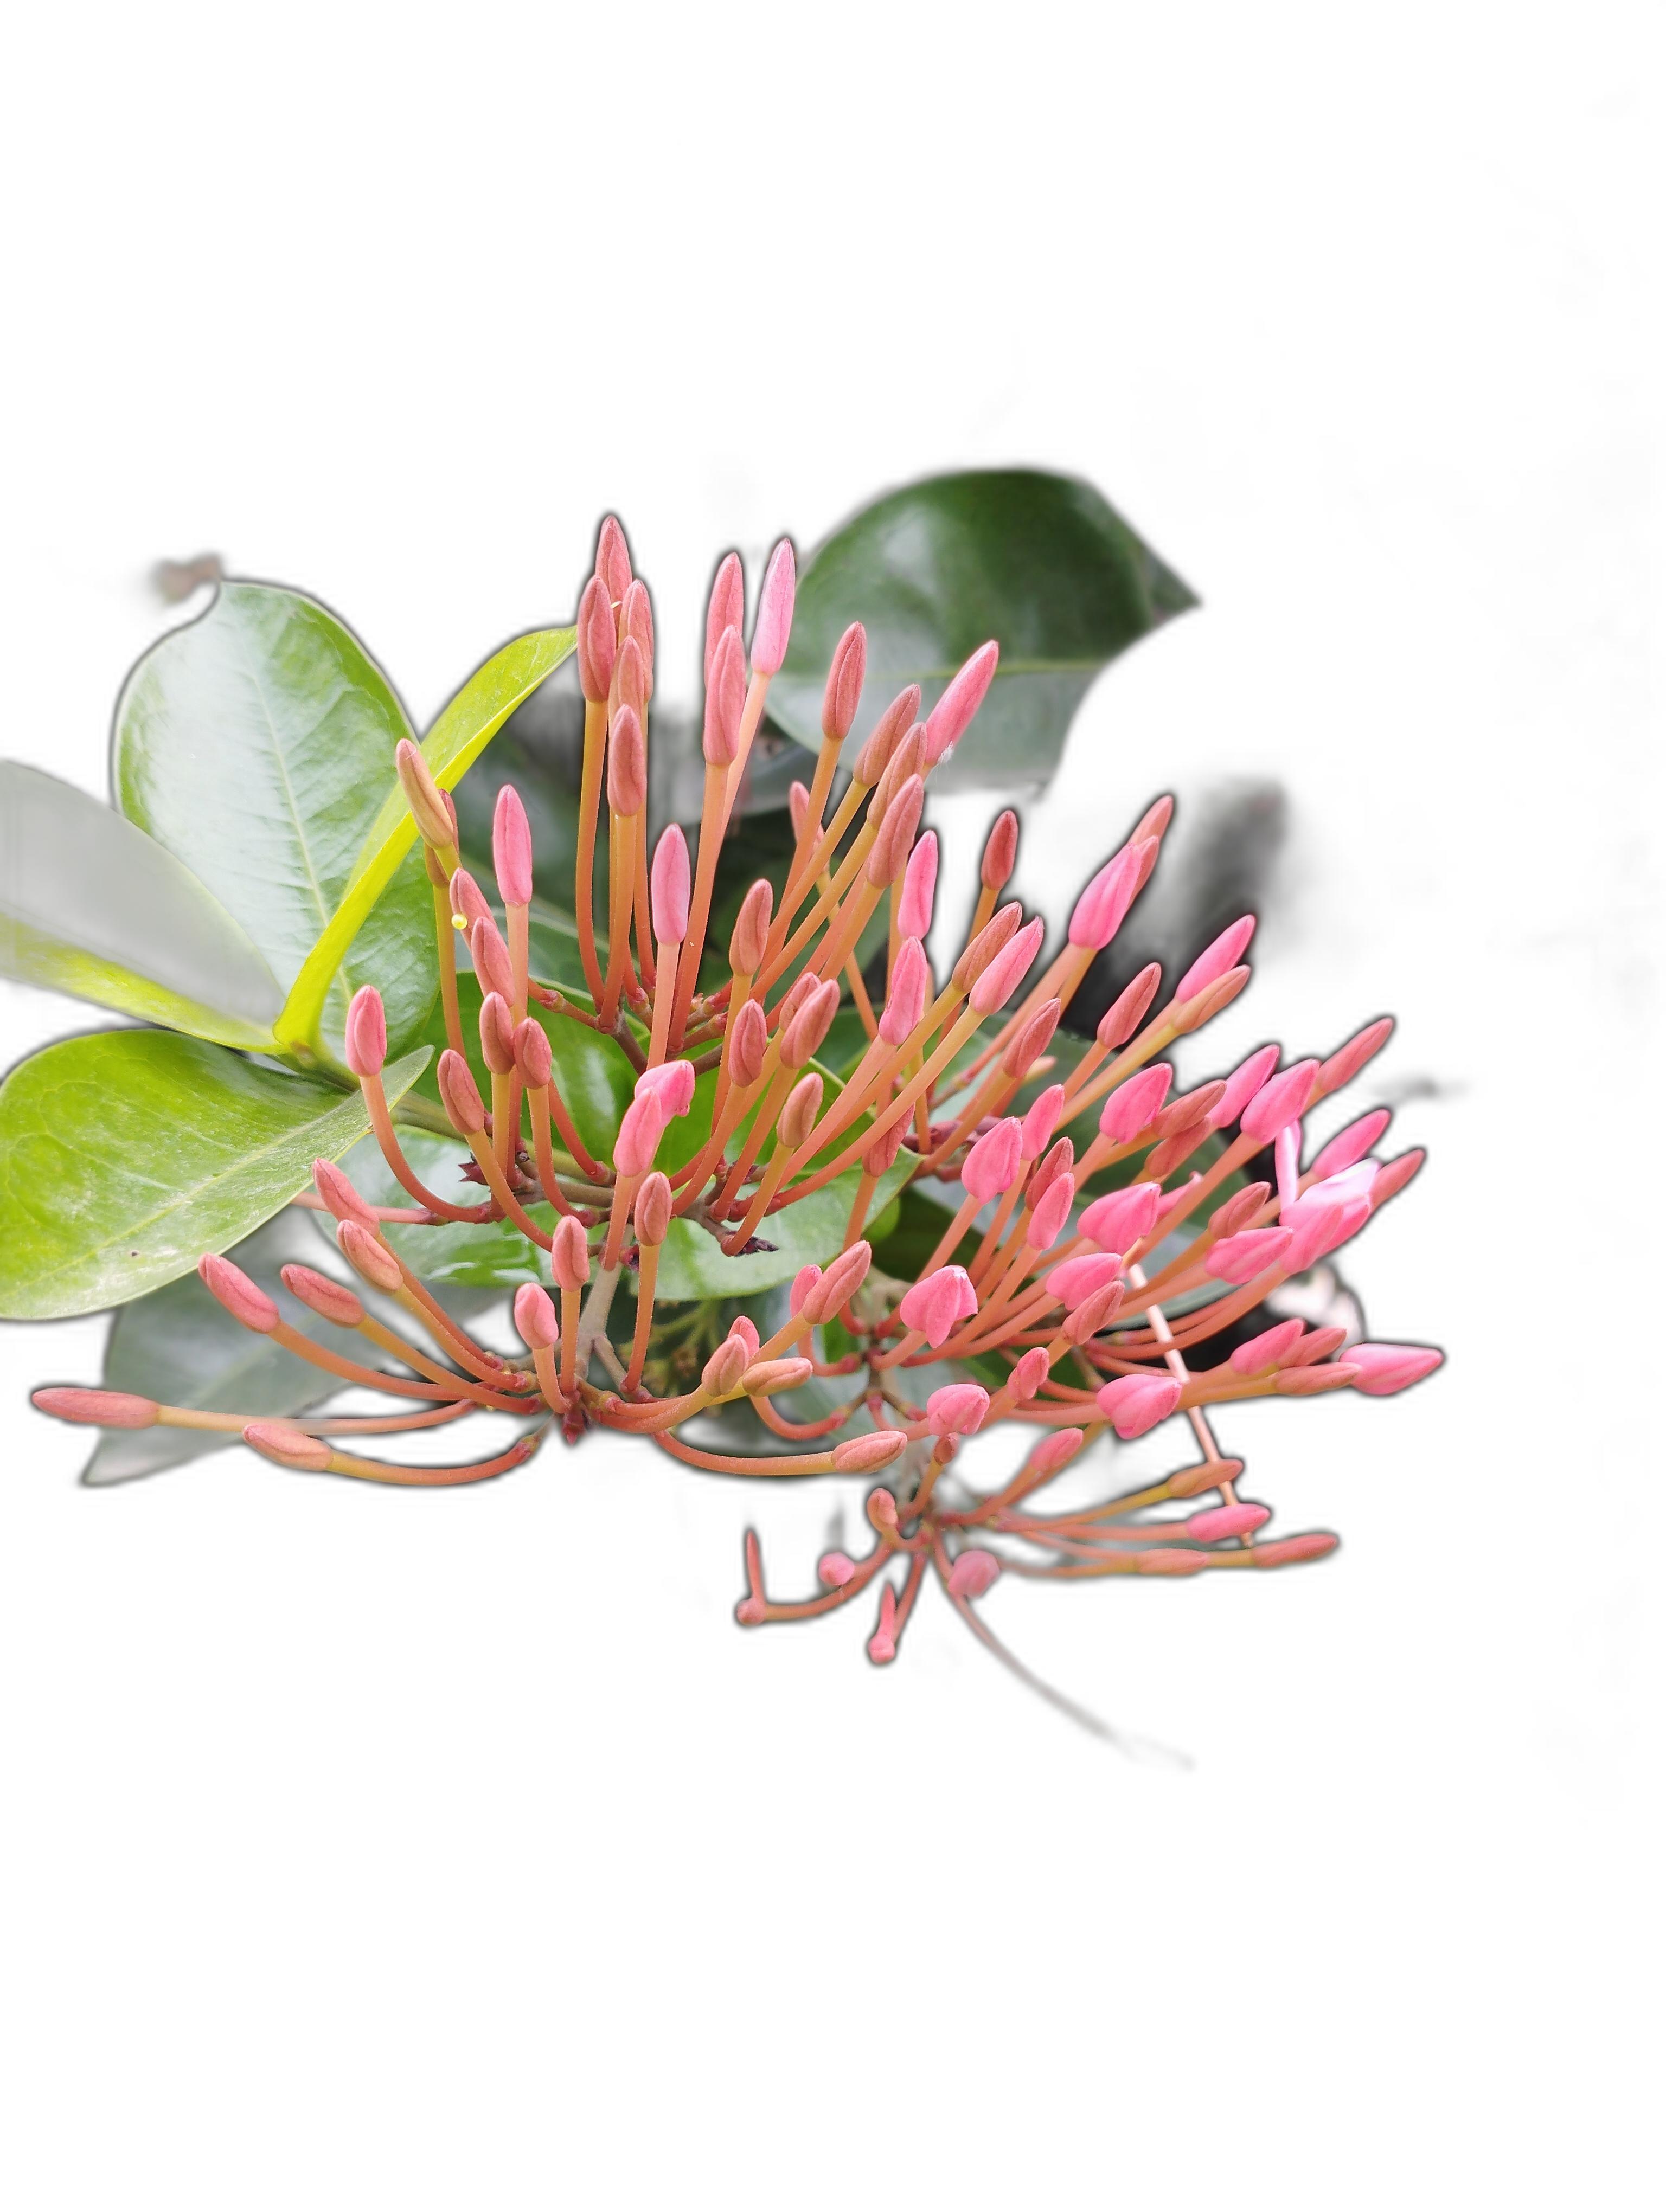
Label: Jungle geranium